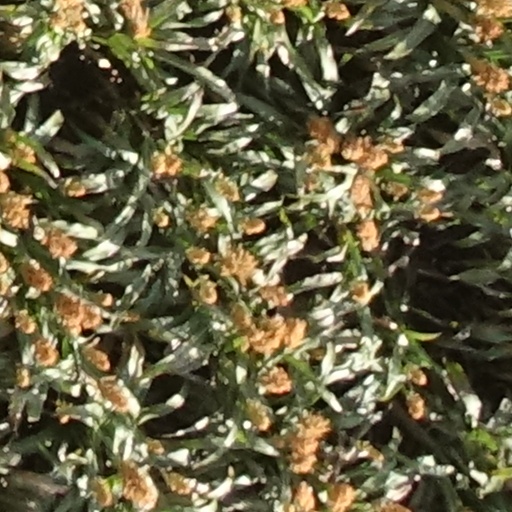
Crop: sorghum